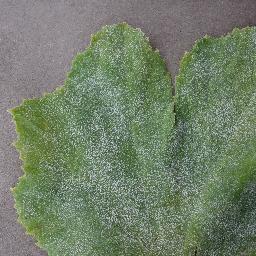
Label: Squash___Powdery_mildew